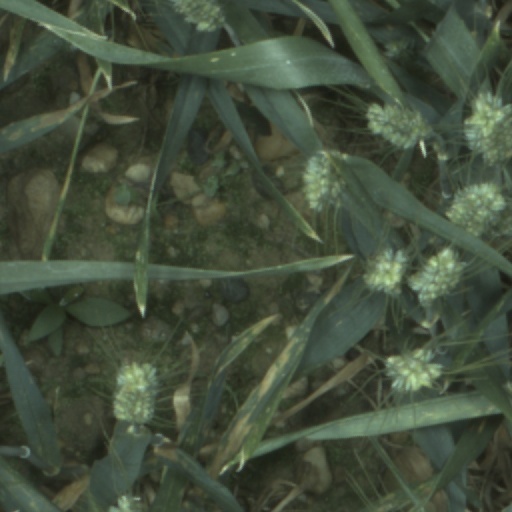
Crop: wheat